Damon Allen

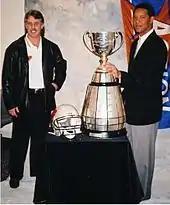
Damon Allen and teammate Lui Passaglia with the Grey Cup in January 2001

In 2000, Allen became the CFL's all-time leading passer on October 28 against Hamilton, throwing for 345 yards to surpass Ron Lancaster's previous record of 50,535 yards. Allen completed 324 of 525 passes (61.7%) to lead the CFL with a career-high 4,840 passing yards. Allen was nominated as the Lions' Most Outstanding Player at the CFL Player Awards. BC defeated Edmonton in the West Semi-Final, and played Calgary in the West Final. BC returned the favour from the year prior by defeating the first-place Stampeders in the West Final when Calgary was hosting the Grey Cup. Allen captured his first Grey Cup with the Lions (third of his career) throwing for 234 yards in a win over the Montreal Alouettes.